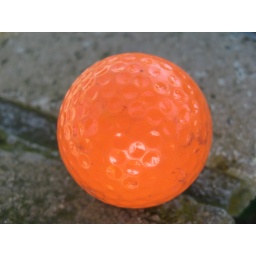
this little boy in front of me got the last green ball